United Nations Security Council Resolution 1145

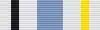
Medal ribbon for the UNPSG

United Nations Security Council resolution 1145, adopted unanimously on 19 December 1997, after noting the termination of the mandate of the United Nations Transitional Authority for Eastern Slavonia, Baranja and Western Sirmium on 15 January 1998 in accordance with Resolution 1120 (1997), the Council authorised a support group of 180 civilian police monitors, known as the United Nations Civilian Police Support Group (UNPSG), to observe the situation in eastern Croatia for an additional nine months.